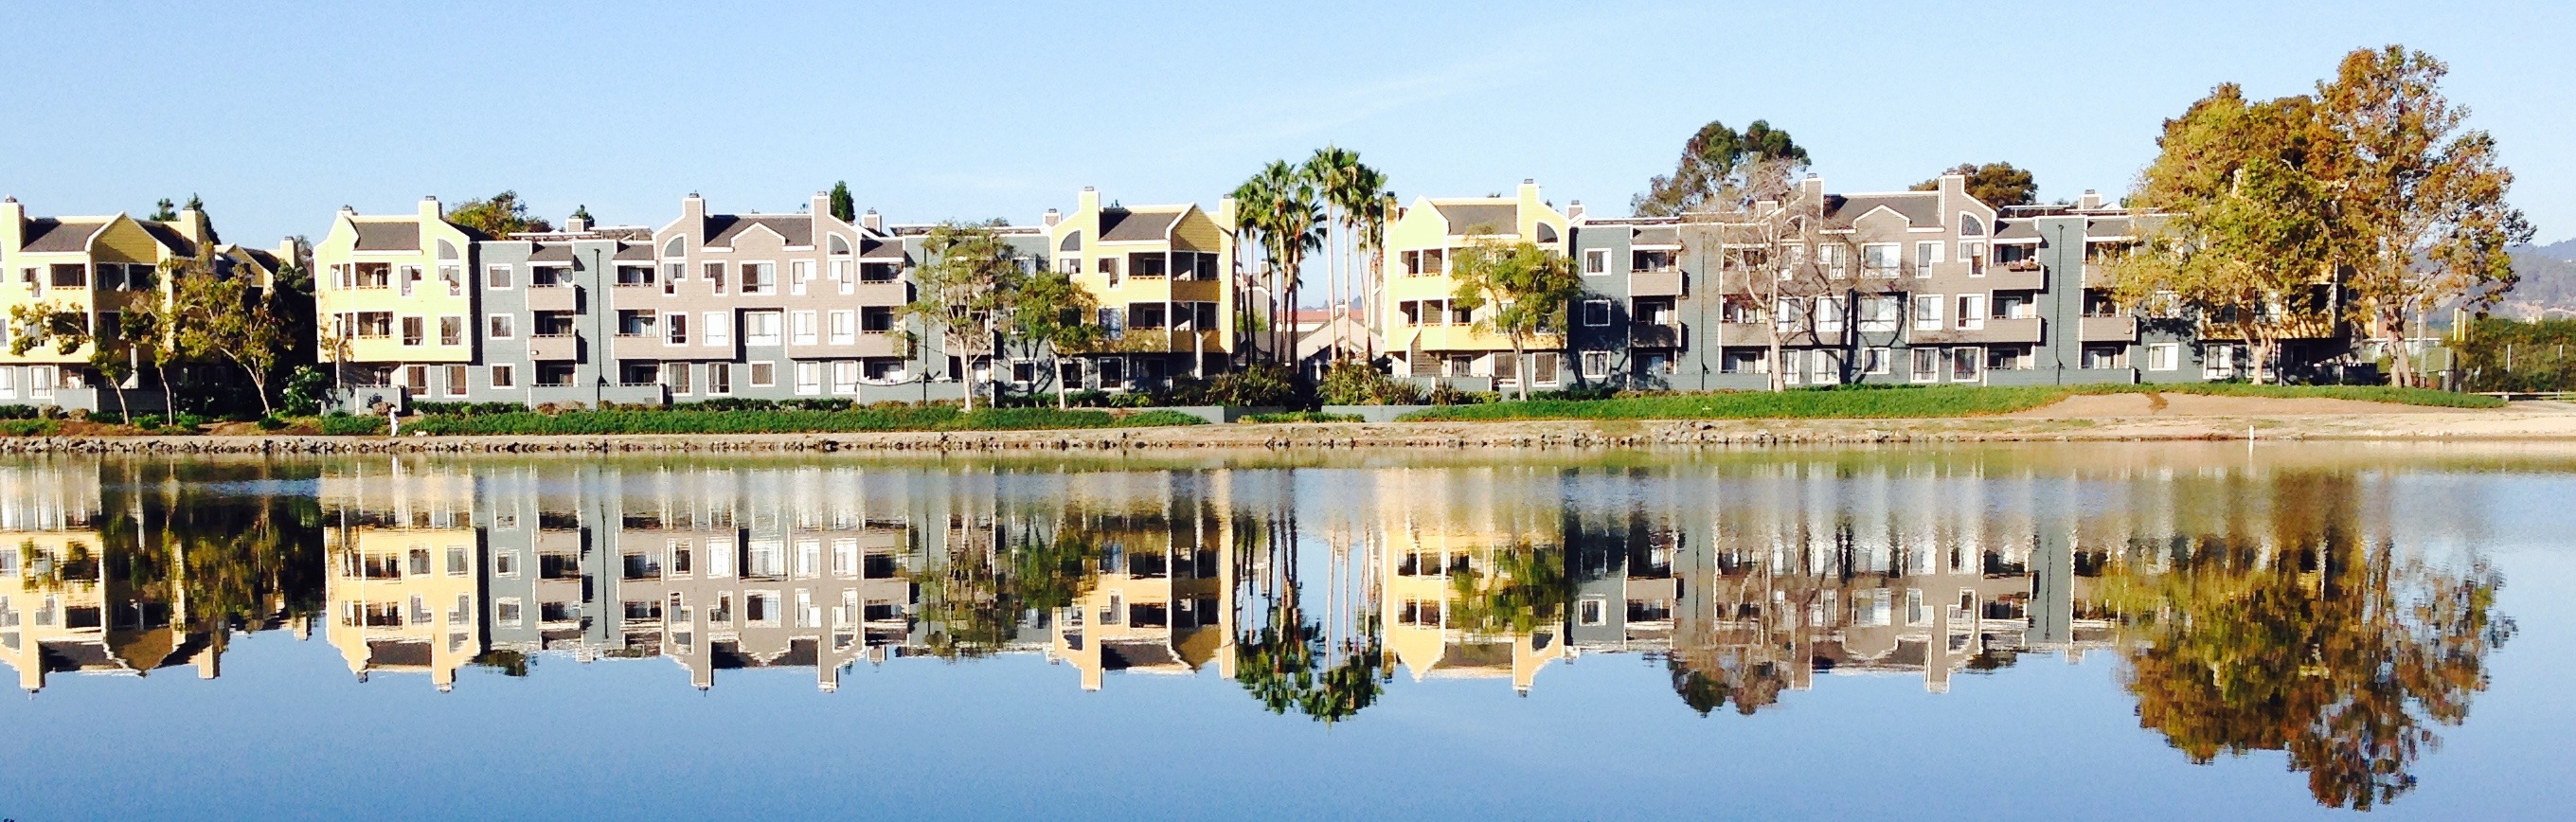
water, cityscape, panorama, reflection, blue, waterfront, waterway, buildings, estate, blue water, residential area